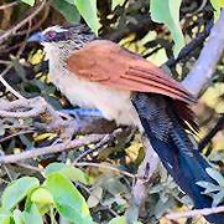
Species: COPPERY TAILED COUCAL
Scientific name: CENTROPUS CUPREICAUDUS